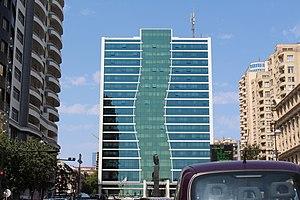
Le système de protection sociale en Azerbaïdjan consiste en des programmes visant à réduire la pauvreté et les problèmes économiques de la population en promouvant des marchés du travail efficaces et en réduisant les risques encourus par les citoyens. L'assurance sociale comprend les pensions, les allocations de chômage, l'assurance maladie et d'autres avantages sociaux.